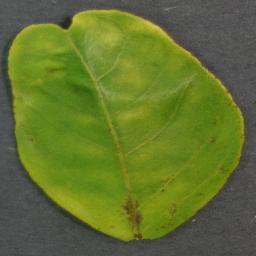
Label: Orange___Haunglongbing_(Citrus_greening)